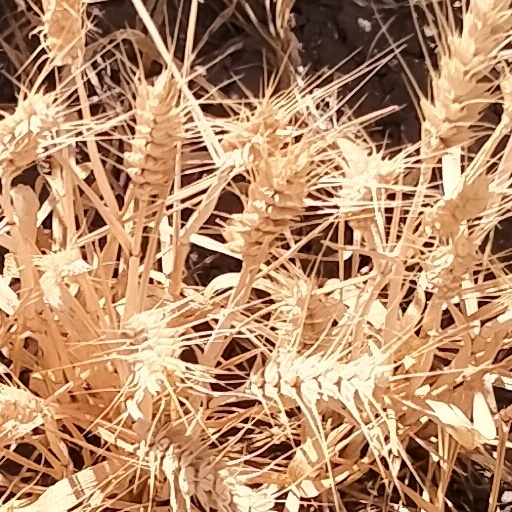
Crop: wheat